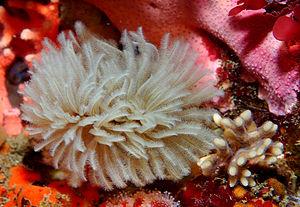
L’encrassement biologique ou bio-encrassement est la formation d'une couche gênante d'êtres vivants sur une surface artificielle en contact permanent ou fréquent avec de l'eau.